Robert Heilbroner

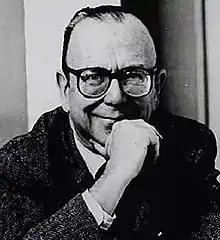

Robert L. Heilbroner (March 24, 1919 – January 4, 2005) was an American economist and historian of economic thought. The author of some two dozen books, Heilbroner was best known for "The Worldly Philosophers: The Lives, Times and Ideas of the Great Economic Thinkers" (1953), a survey of the lives and contributions of famous economists, notably Adam Smith, Karl Marx, and John Maynard Keynes.